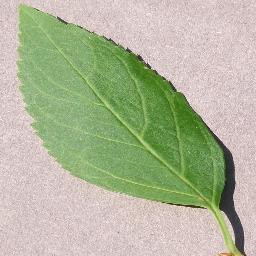
Label: Cherry___healthy